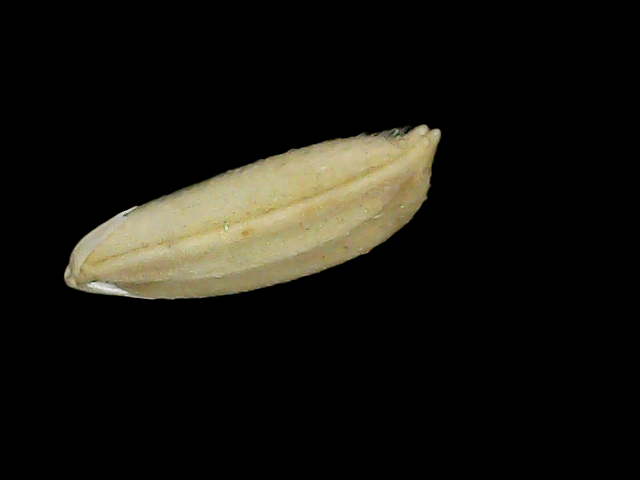
Rice variety: Br23